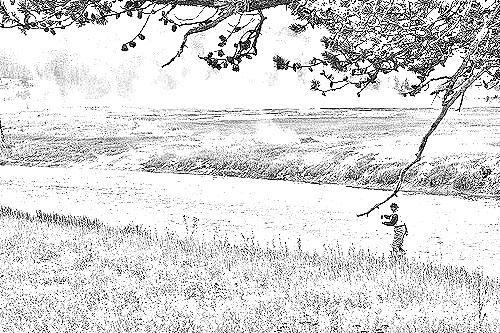
Portrait style: Sketch Portrait